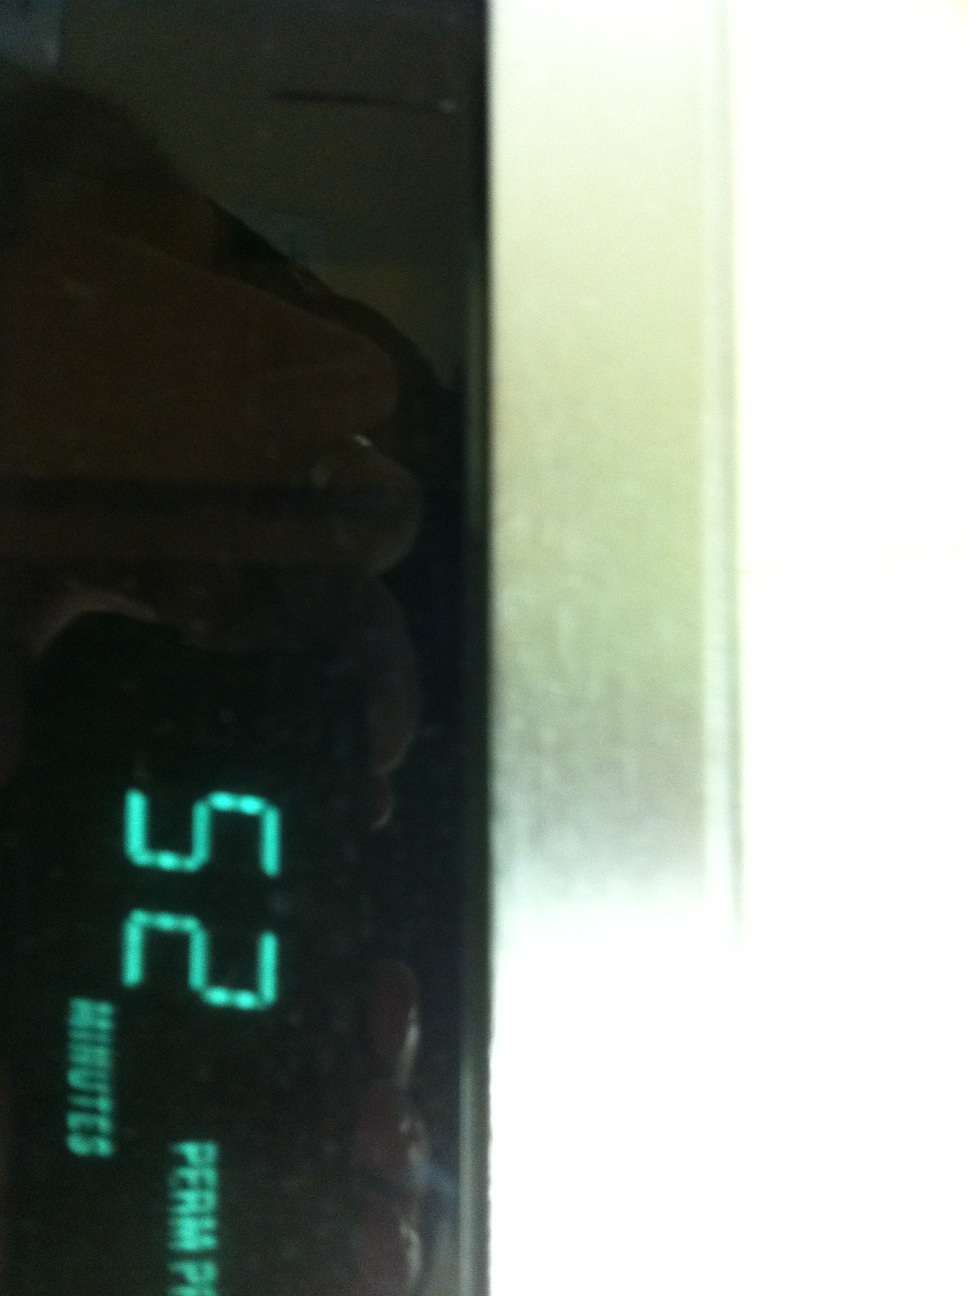Question: Display say?
Answer: 25